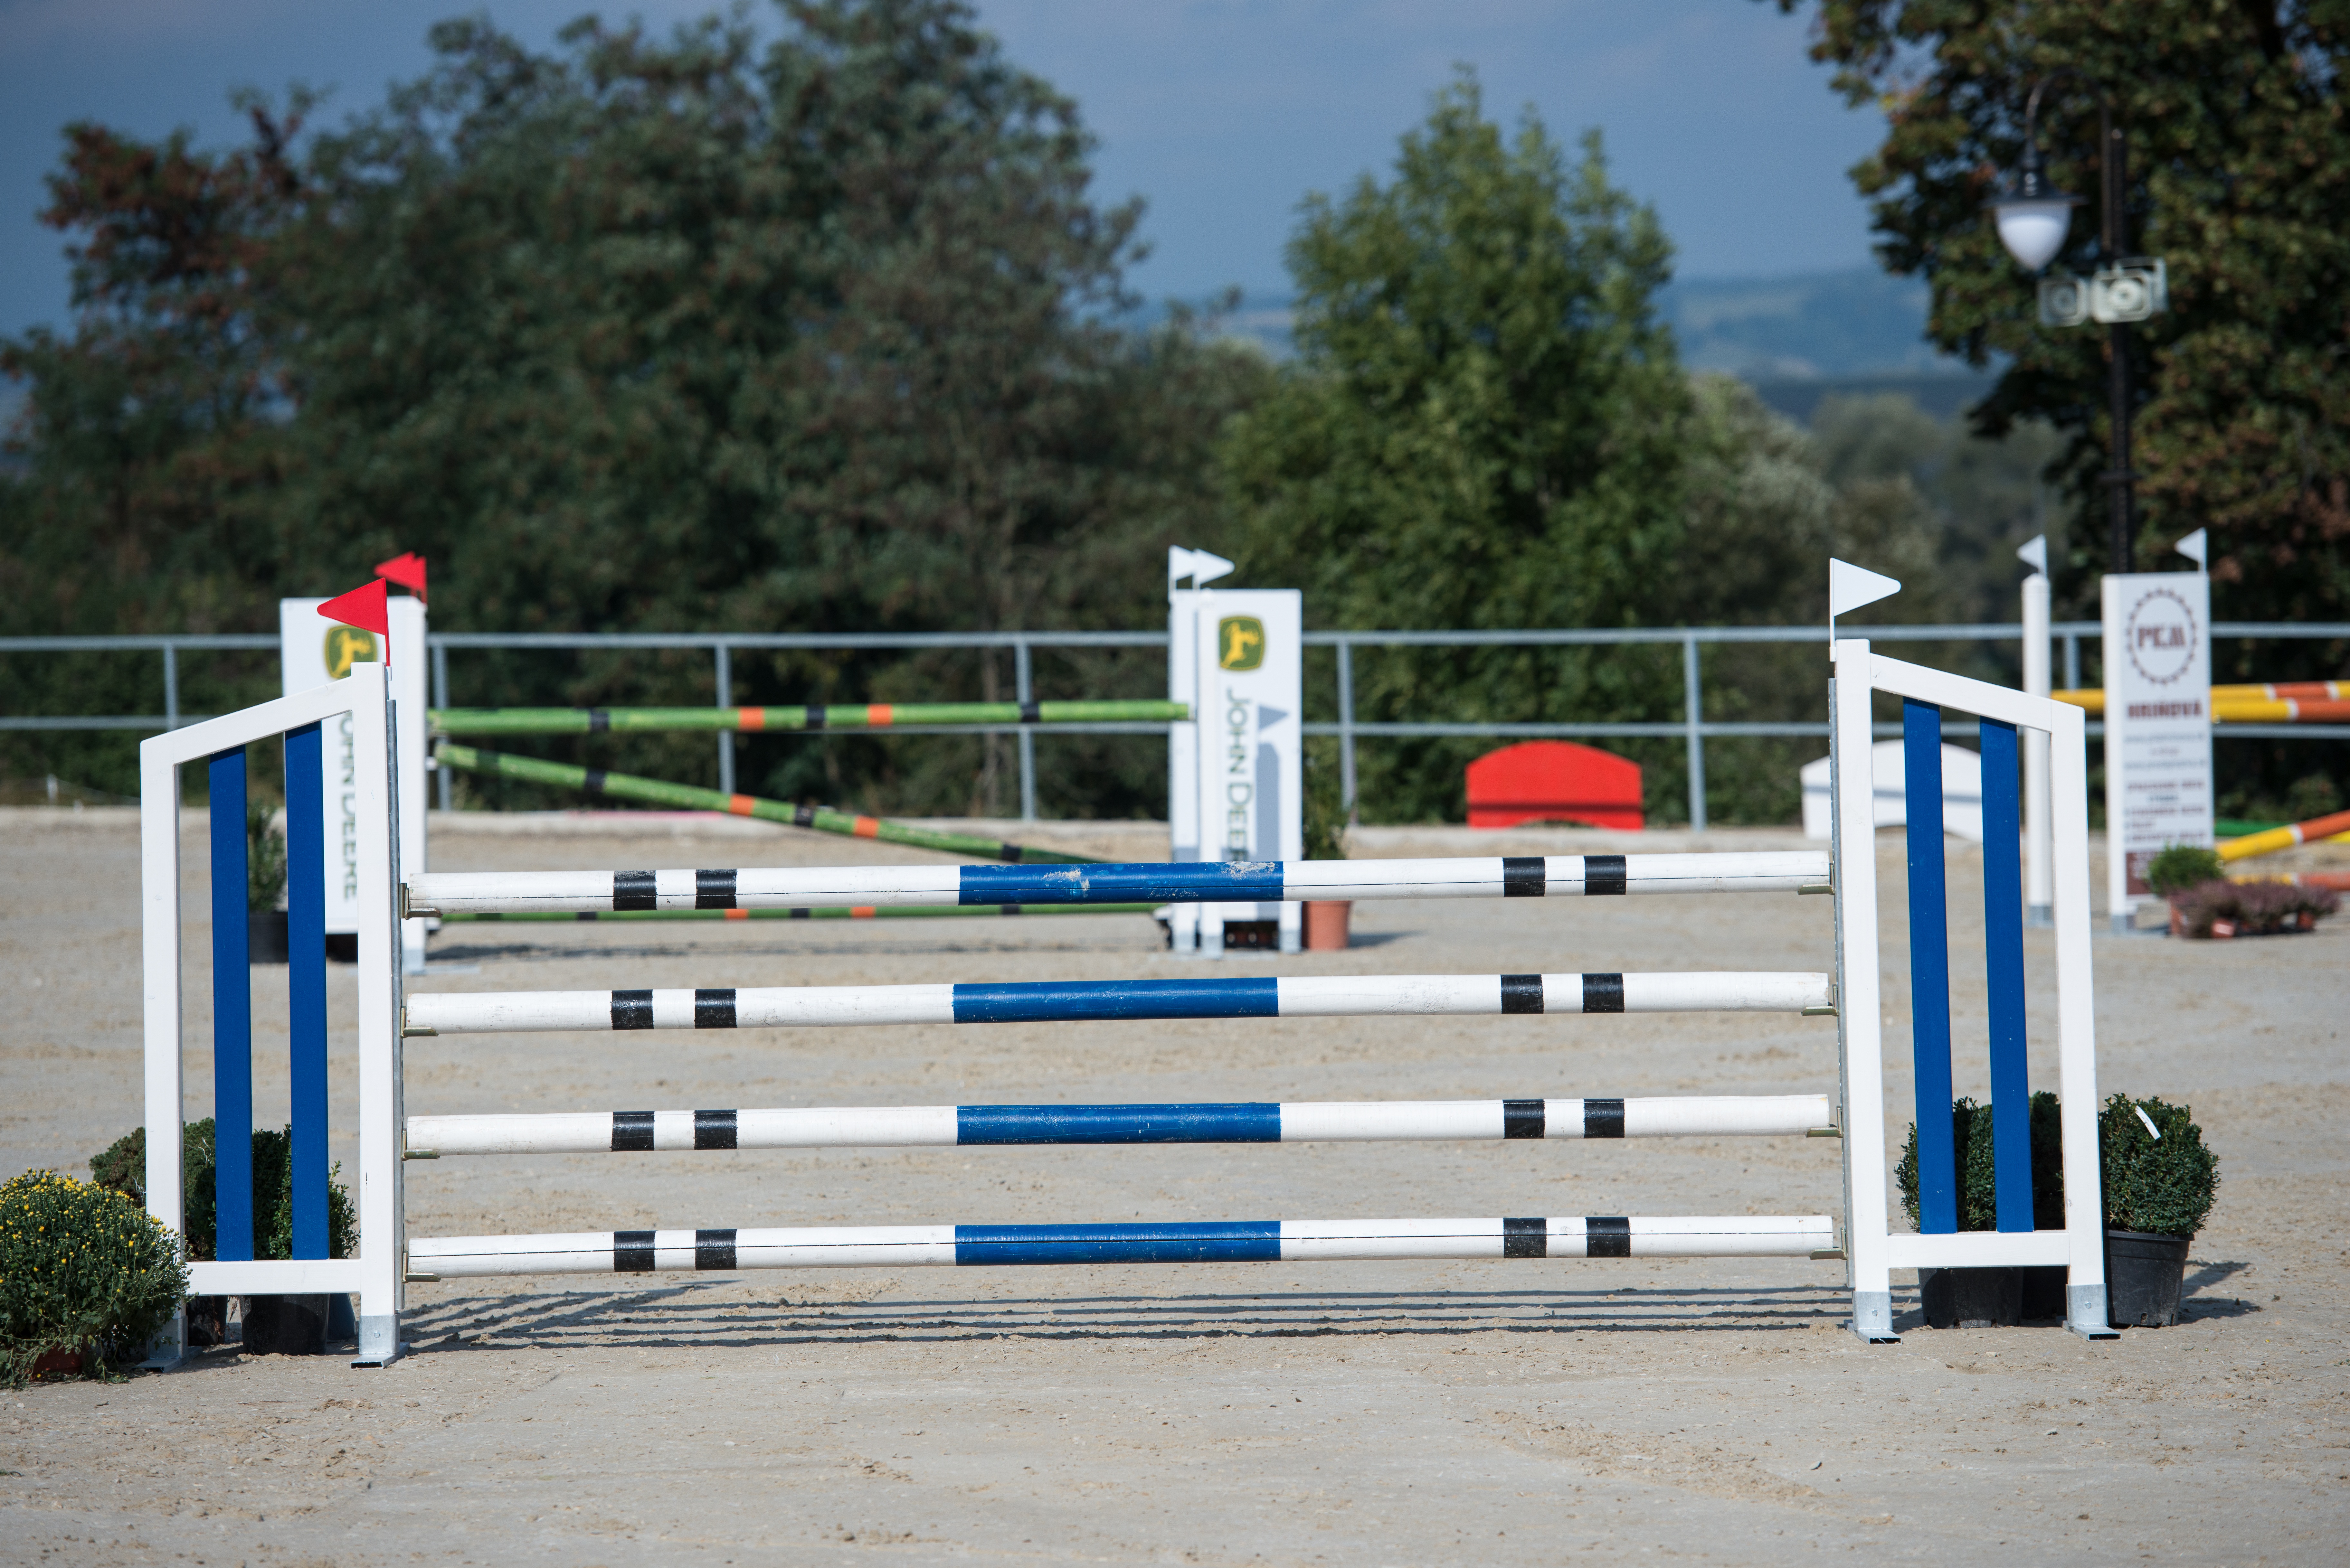
fence, recreation, jumping, horse, gate, product, race, barrier, slovakia, show jumping, horse like mammal, english riding, park r